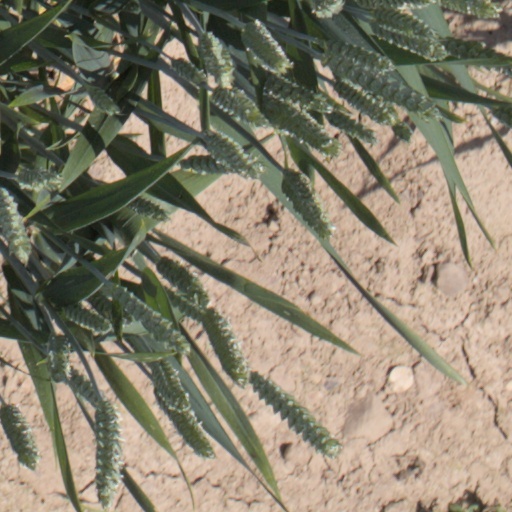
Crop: wheat